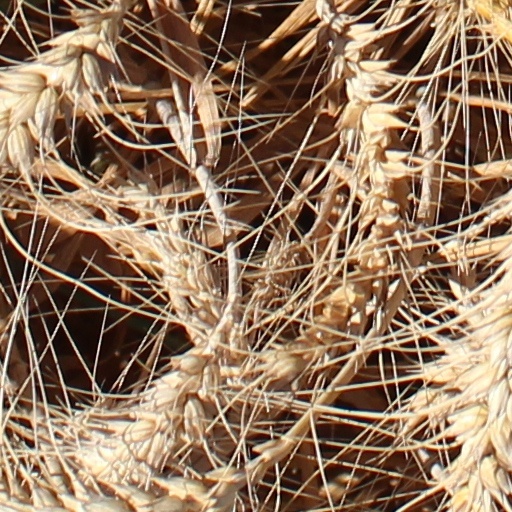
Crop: wheat